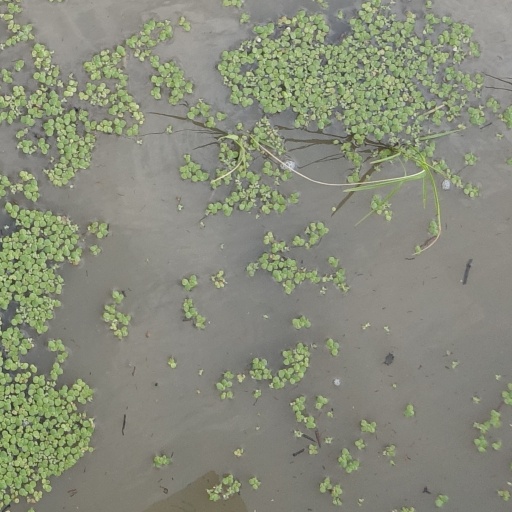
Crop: rice